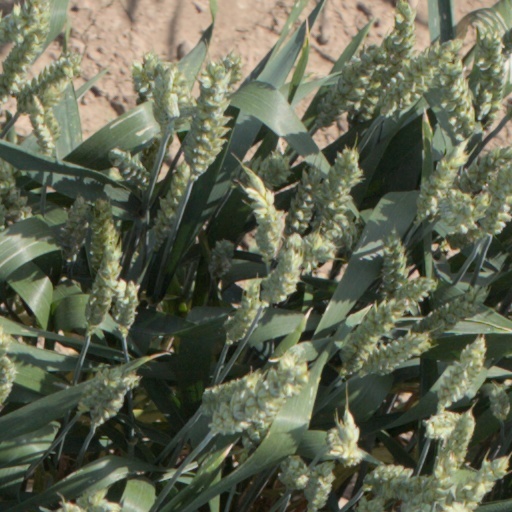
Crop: wheat